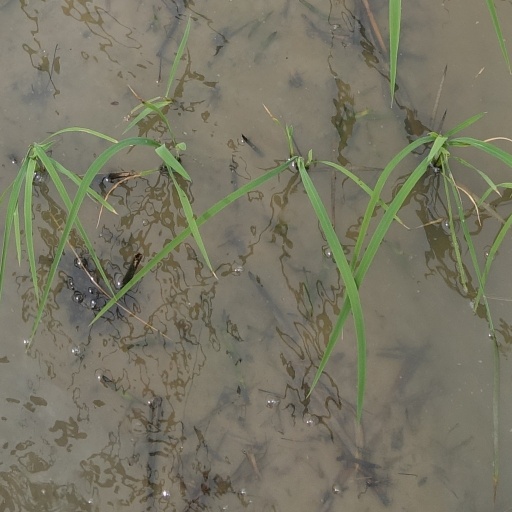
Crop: rice